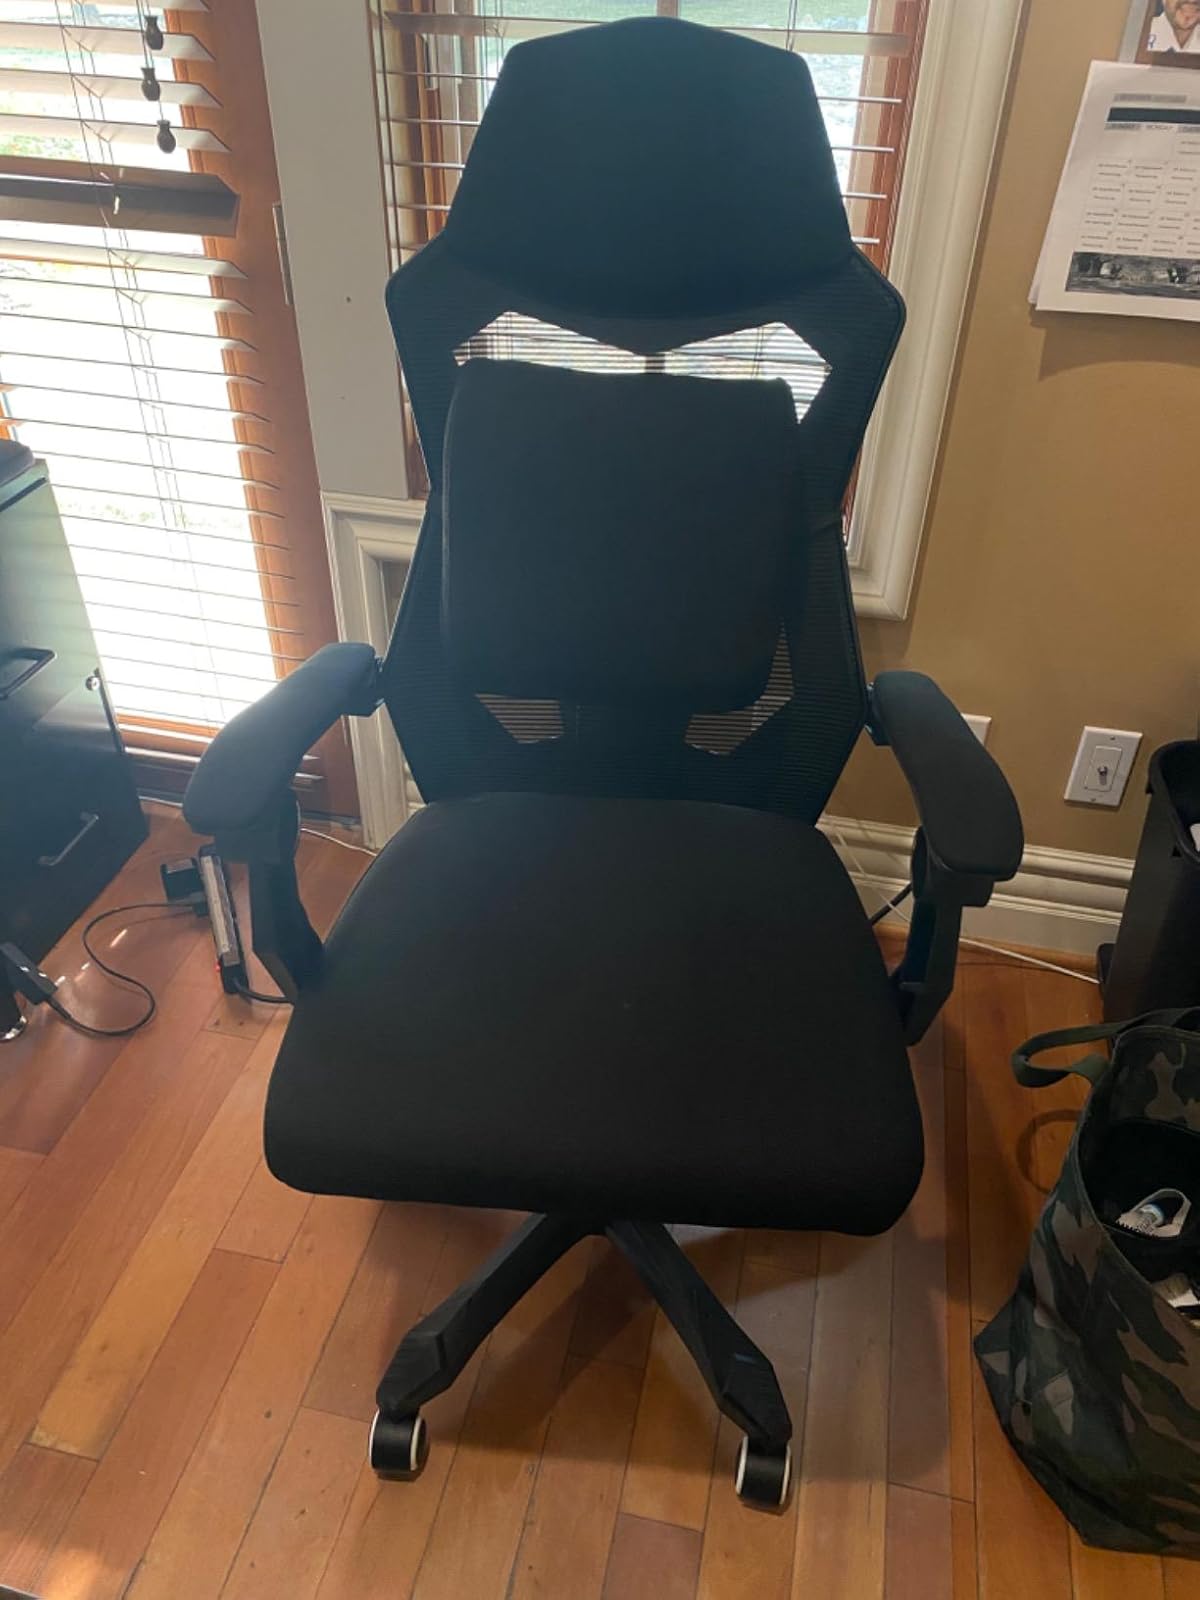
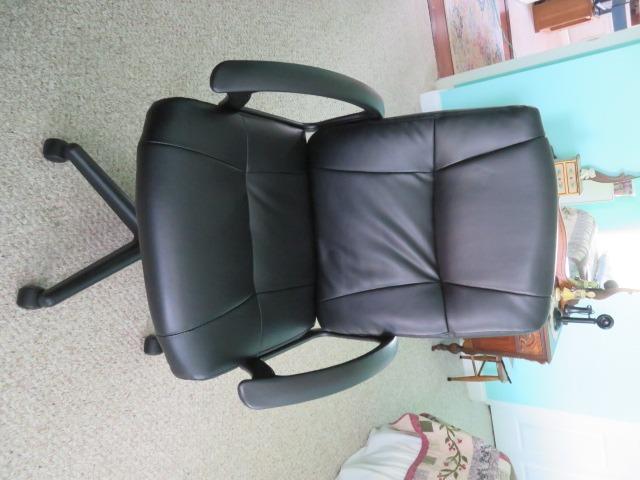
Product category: items_chair
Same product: no